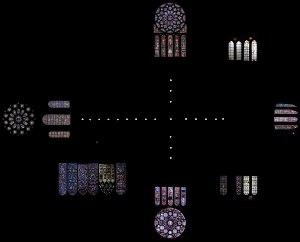
Pour un article plus général, voir Cathédrale Notre-Dame de Chartres.